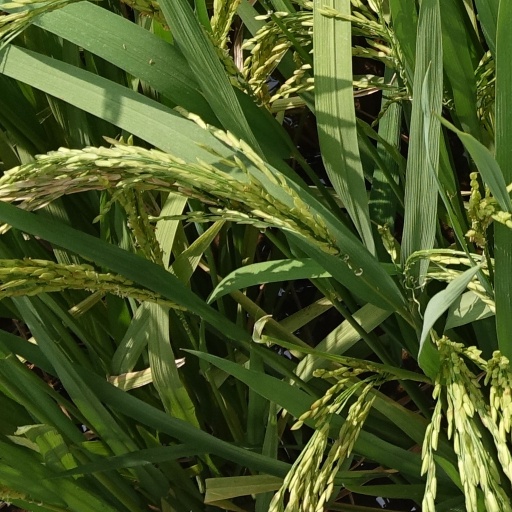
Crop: rice